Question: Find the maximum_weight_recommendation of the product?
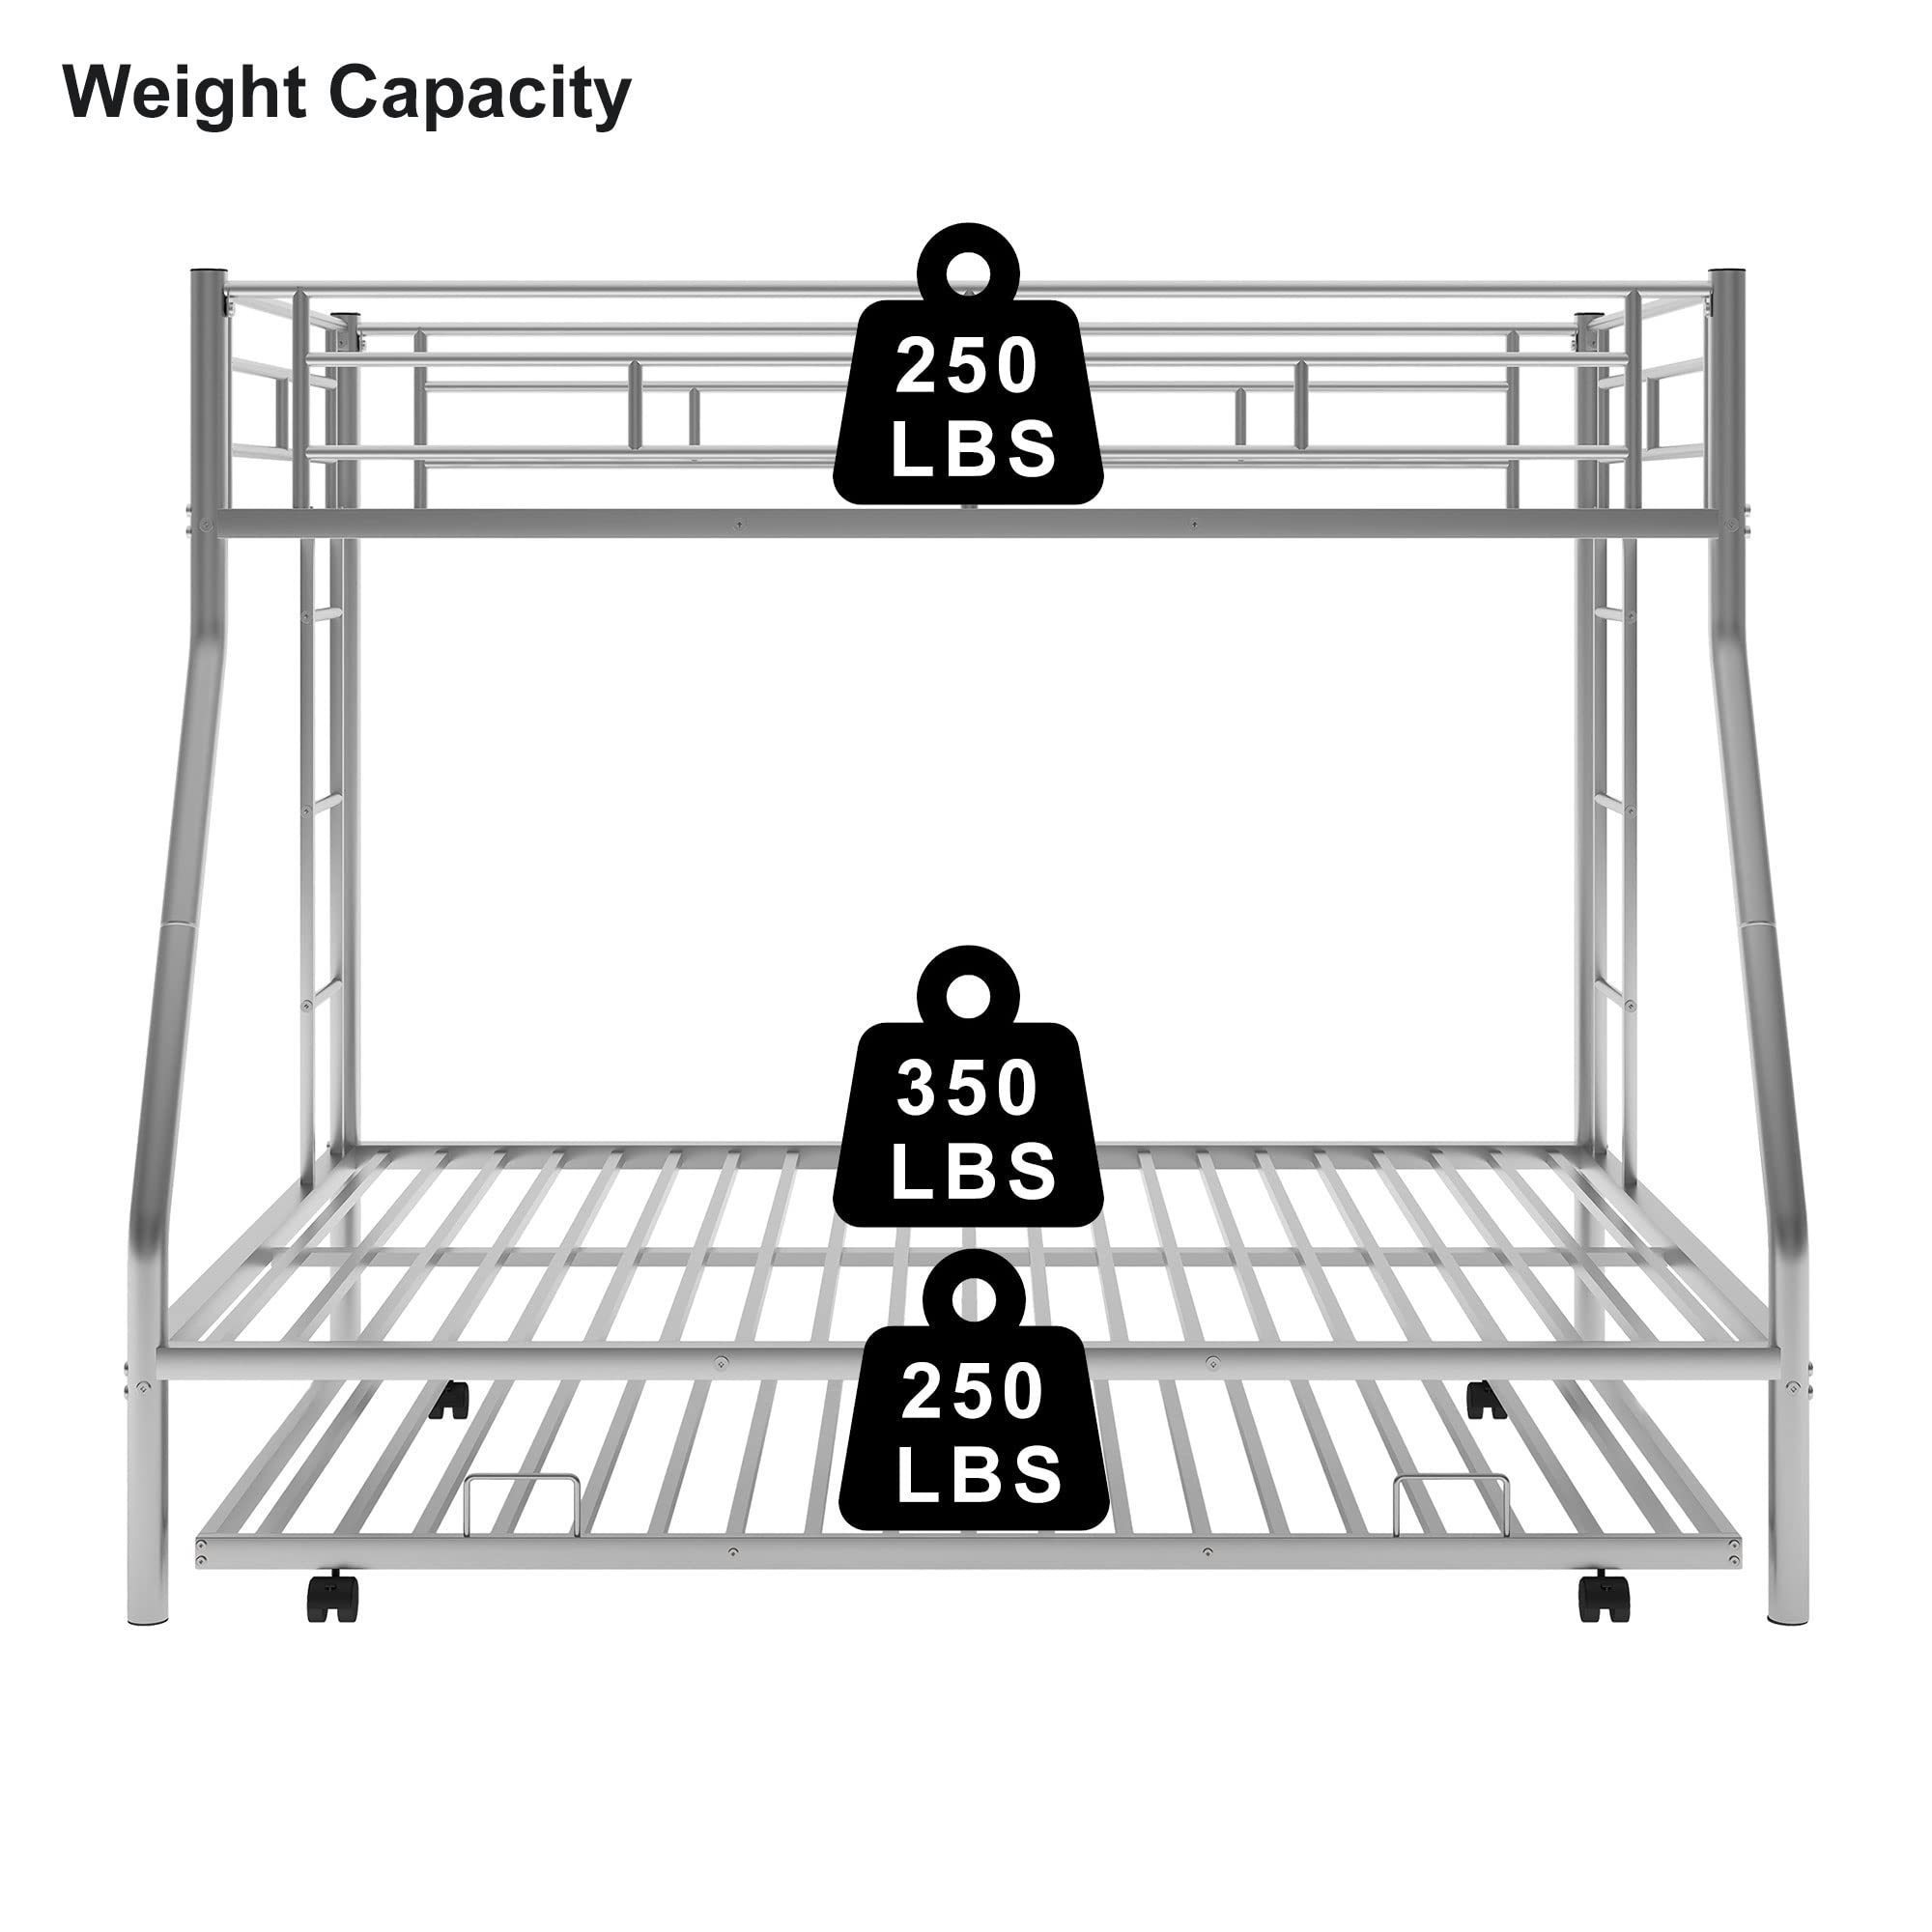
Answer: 250 pound